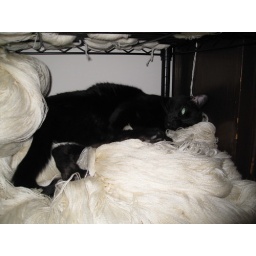
best bed in the house